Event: Nepal Earthquake
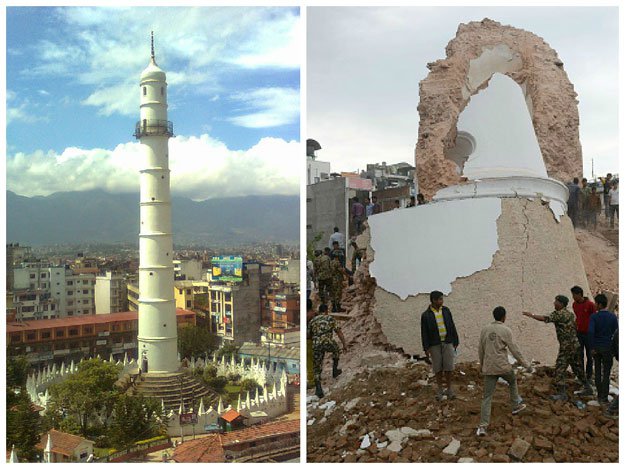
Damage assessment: damage